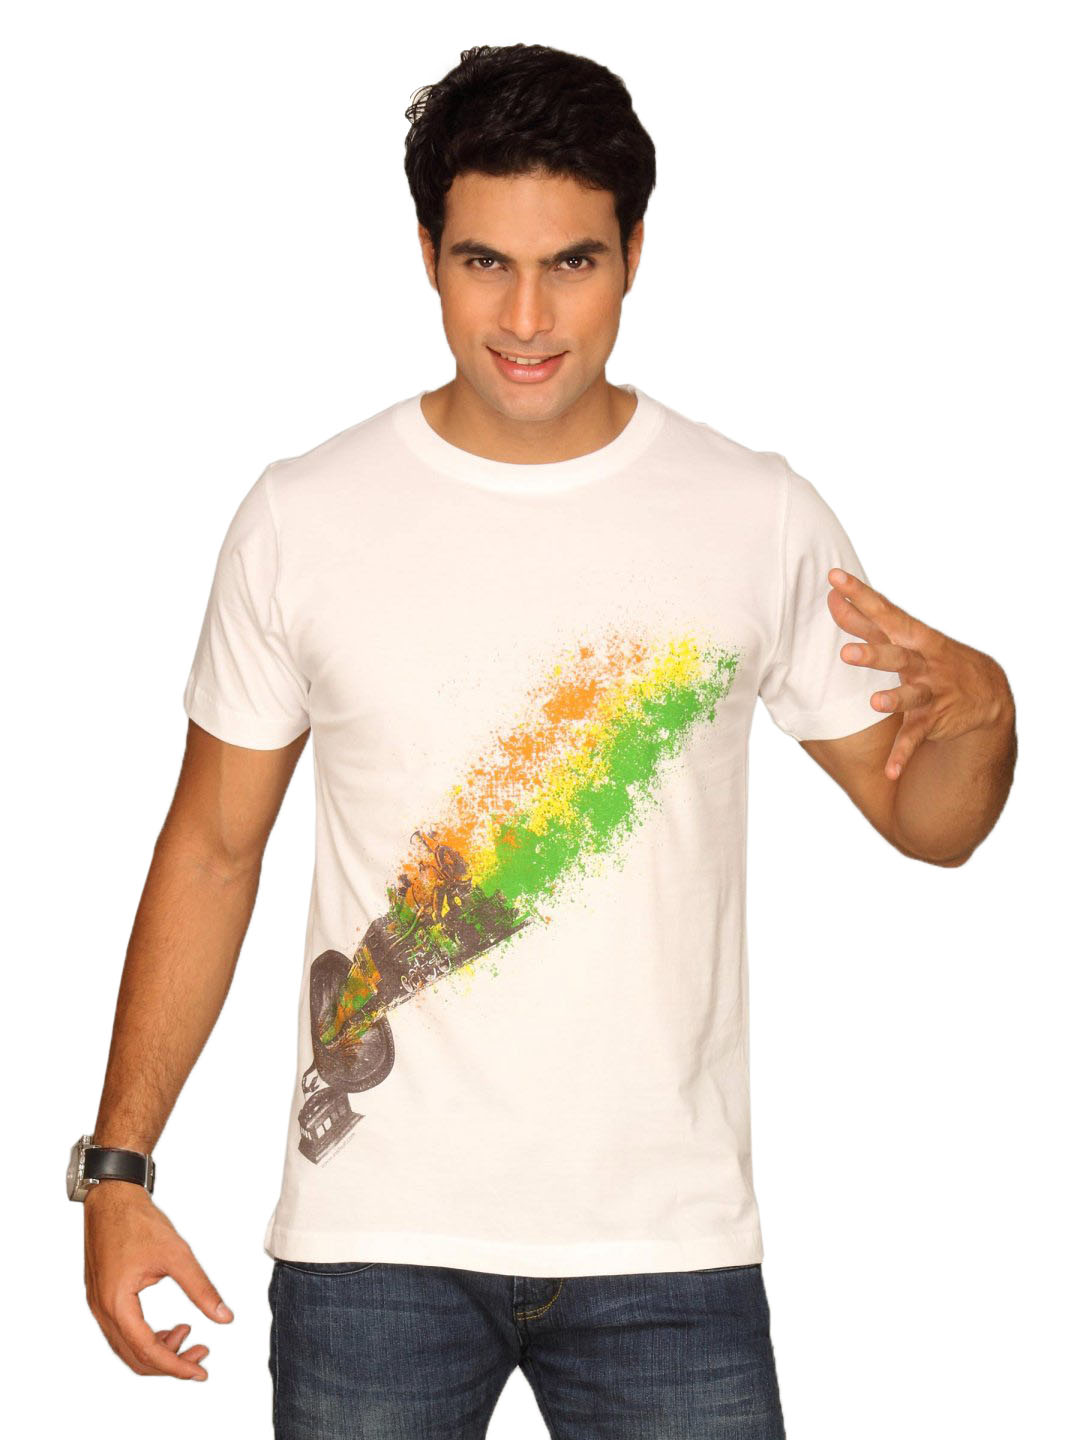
Inkfruit Men's Music Train White T-shirt
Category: Apparel / Topwear / Tshirts
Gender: Men
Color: White
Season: Winter 2011
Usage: Casual